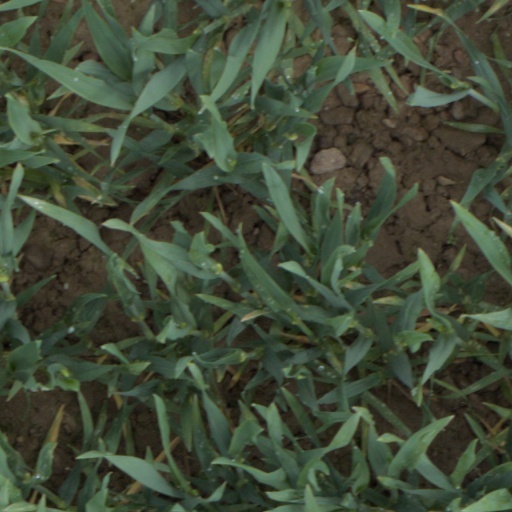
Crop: wheat